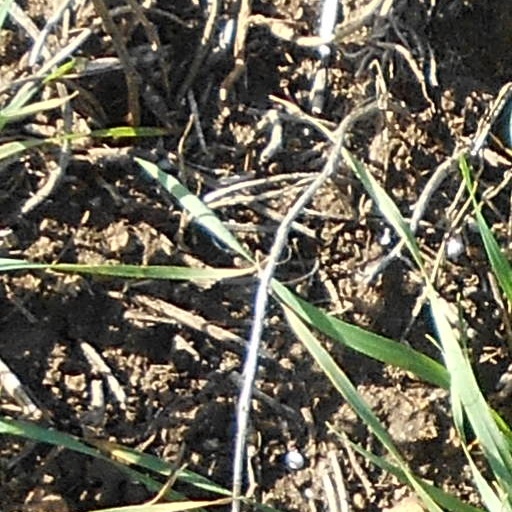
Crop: wheat